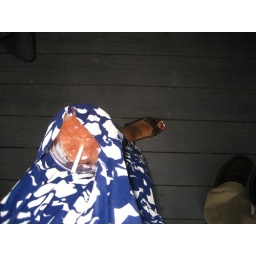
the pocket in my dress serves as my cupholder. ....as i fill my plate with food! yay!